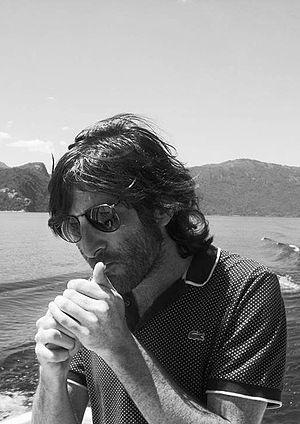
Juan Arabia est poète, traducteur et critique littéraire.